Karl Unterkircher

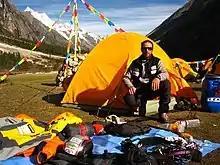
Unterkircher in July 2007

Karl Unterkircher (27 August 1970 – 15 July 2008) was an Italian mountaineer. He is mostly known for opening new mountain routes.